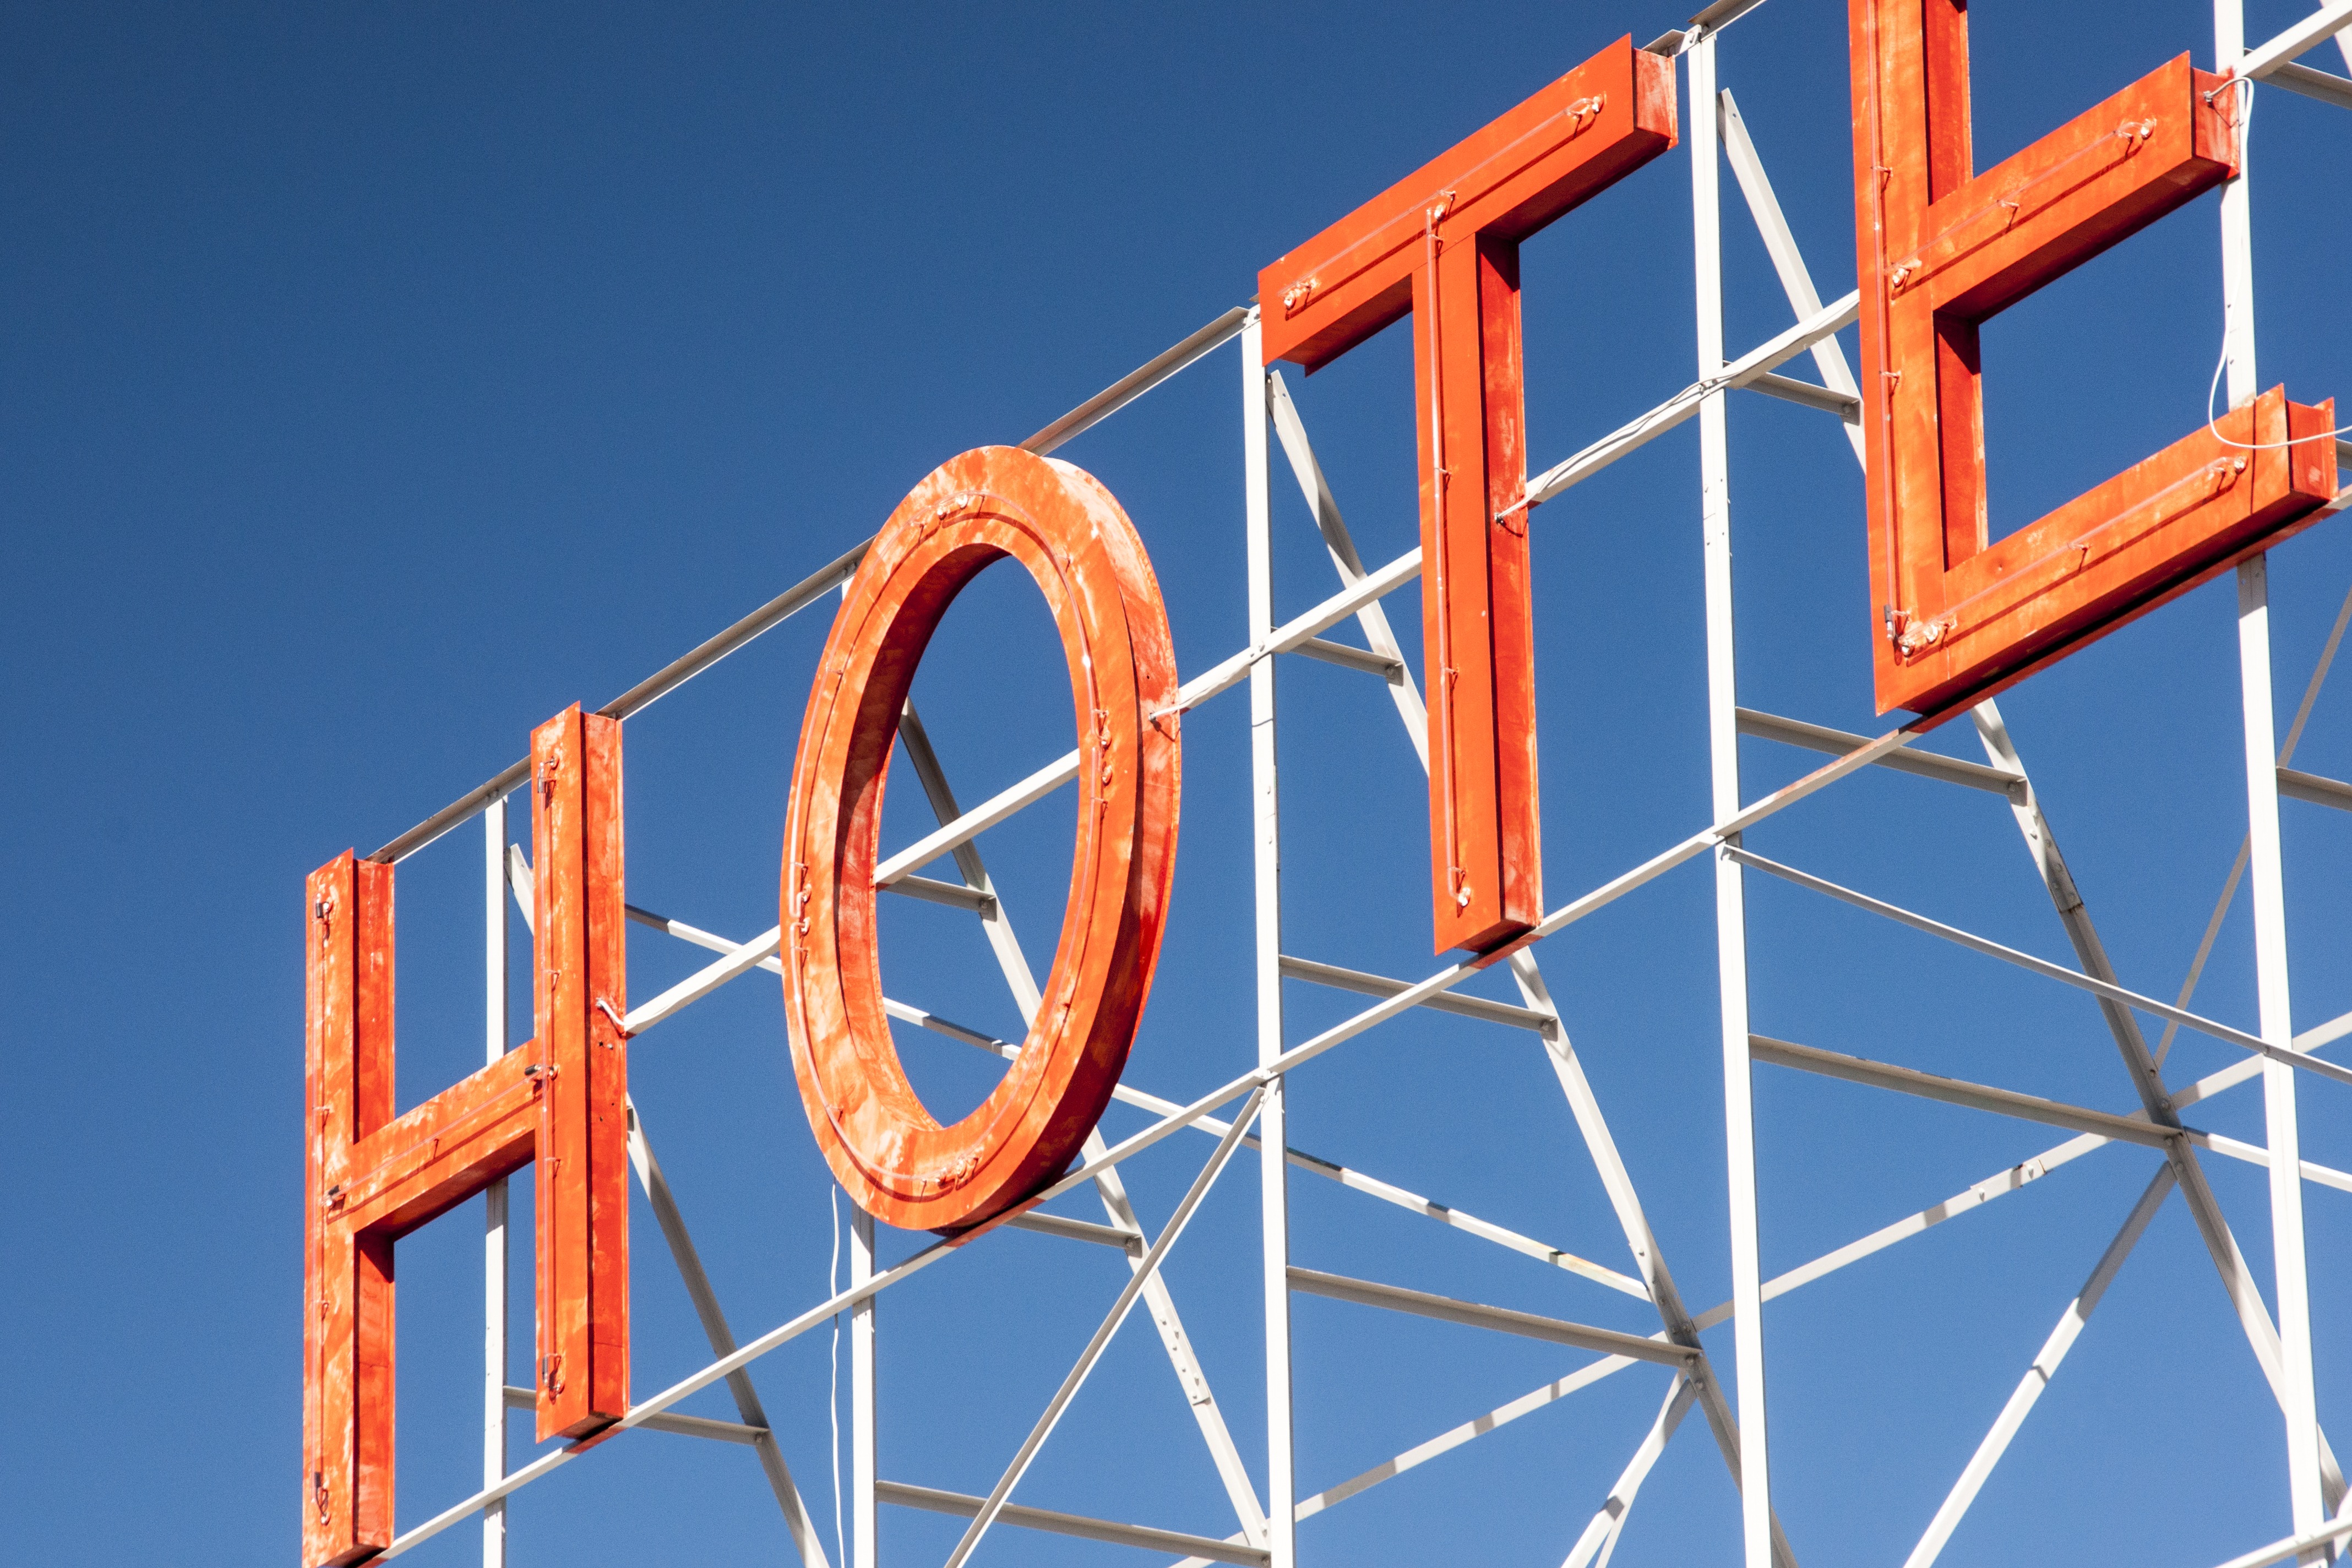
sky, advertising, sign, orange, line, ferris wheel, amusement park, tower, mast, blue, electricity, hotel, advertisement, letters, guesthouse, neon advertising, illuminated advertising